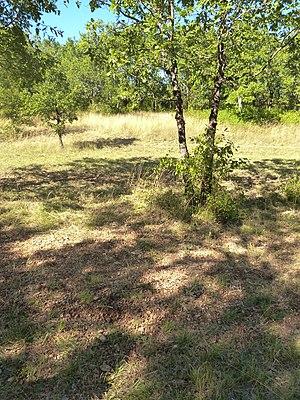
Truffière de Lalbenque
Lalbenque est une commune française, située dans le sud du département du Lot en région Occitanie.